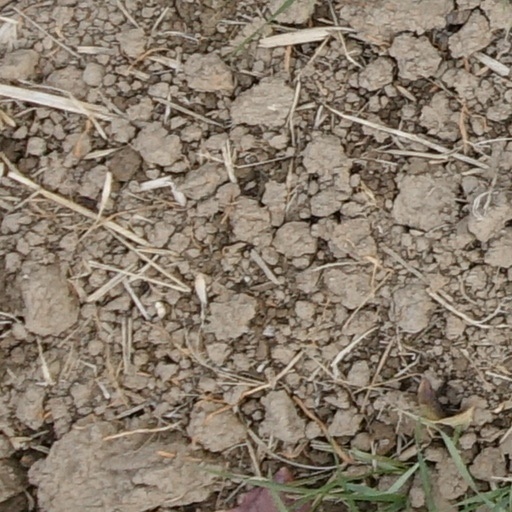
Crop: wheat